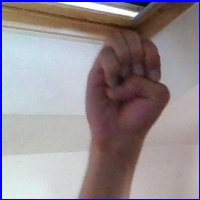
Letra: E